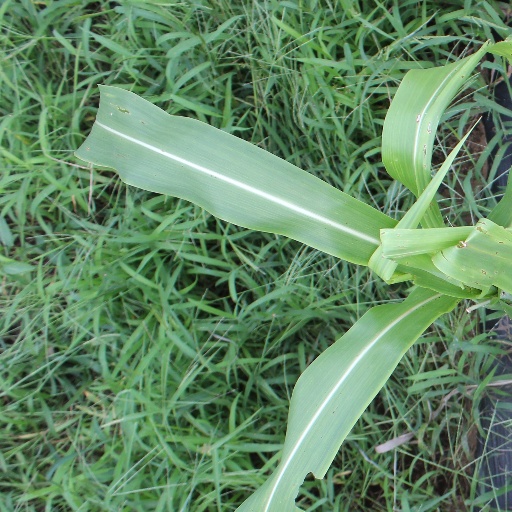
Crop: sorghum